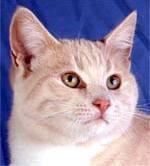
cat